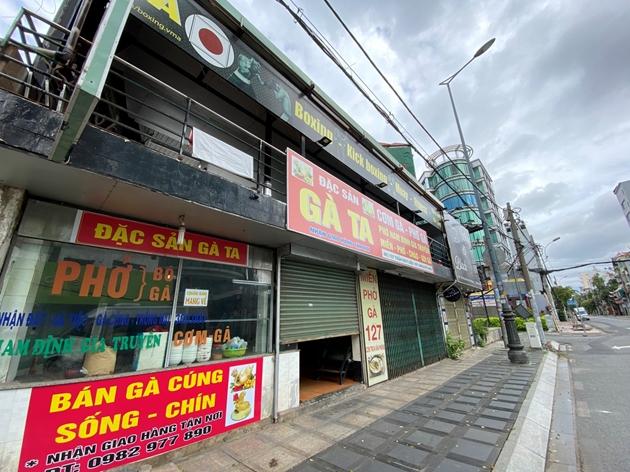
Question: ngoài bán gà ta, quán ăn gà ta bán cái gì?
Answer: phở bò, phở gà, cơm gà